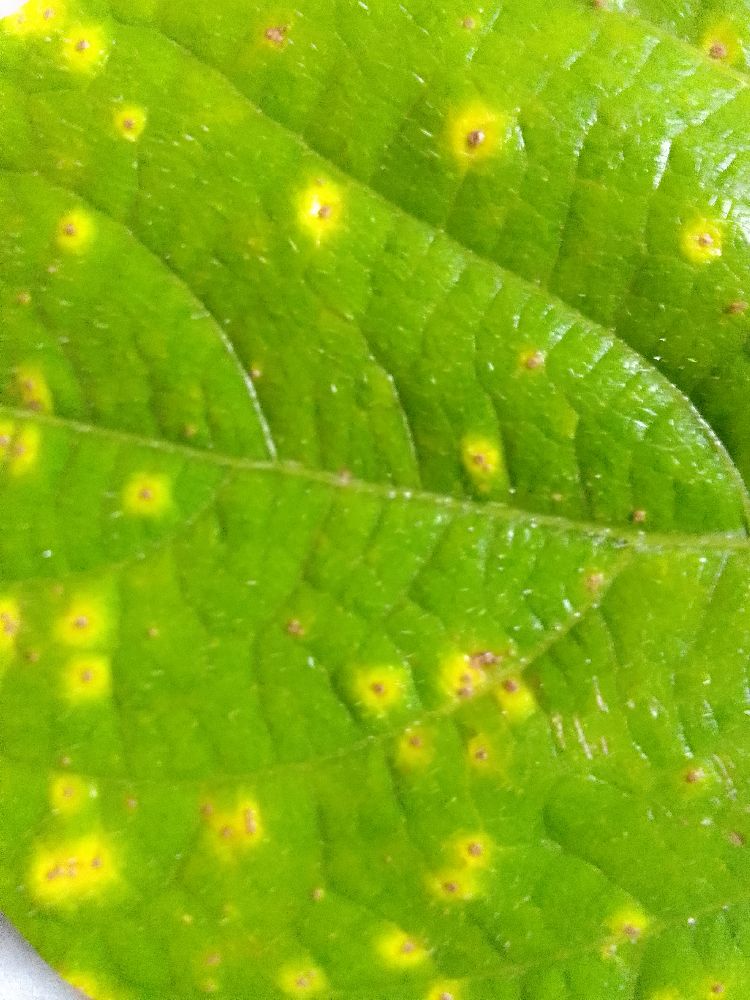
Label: rust